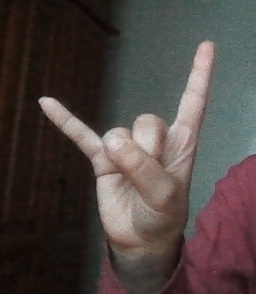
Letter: la